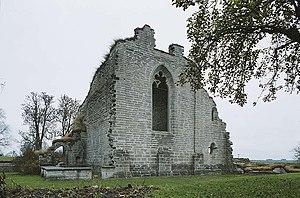
L'article Religion en Suède recense l'histoire et l'actualité de la religion des 10 327 589 Suédois.